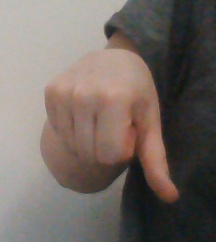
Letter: waw